Battle of Pozo Almonte

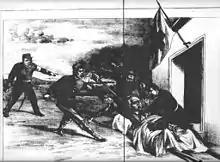
Assassination of Eulogio Robles by congressional troops after the battle (vintage engraving).

The Battle of Pozo Almonte was an engagement fought during the Chilean Civil War of 1891 between Balmacedist and Congressional forces on 6 March 1891. The Congressional victory eventually led the junta gaining control of all of northern Chile.